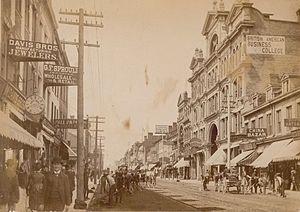
Frank William Micklethwaite était un photographe canadien de renom, professionnellement connu sous le nom F. W. Micklethwaite, dont les photographies de Toronto et de la région de Muskoka forment une archive photographique unique et importante de l'histoire de la province de l'Ontario à la fin du XIXᵉ siècle et au début du XXᵉ siècle. Micklethwaite se spécialise dans la photographie extérieure, dans les paysages, ainsi que dans la photographie d'architecture et commerciale. Ses images de Toronto sont reconnues pour rendre les paysages urbains du XIXᵉ siècle.